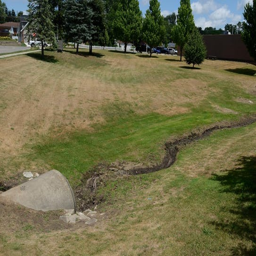
the possible future site of skate park , just